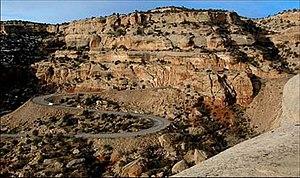
Rim Rock Drive, monument national du Colorado, Colorado, Etats-Unis